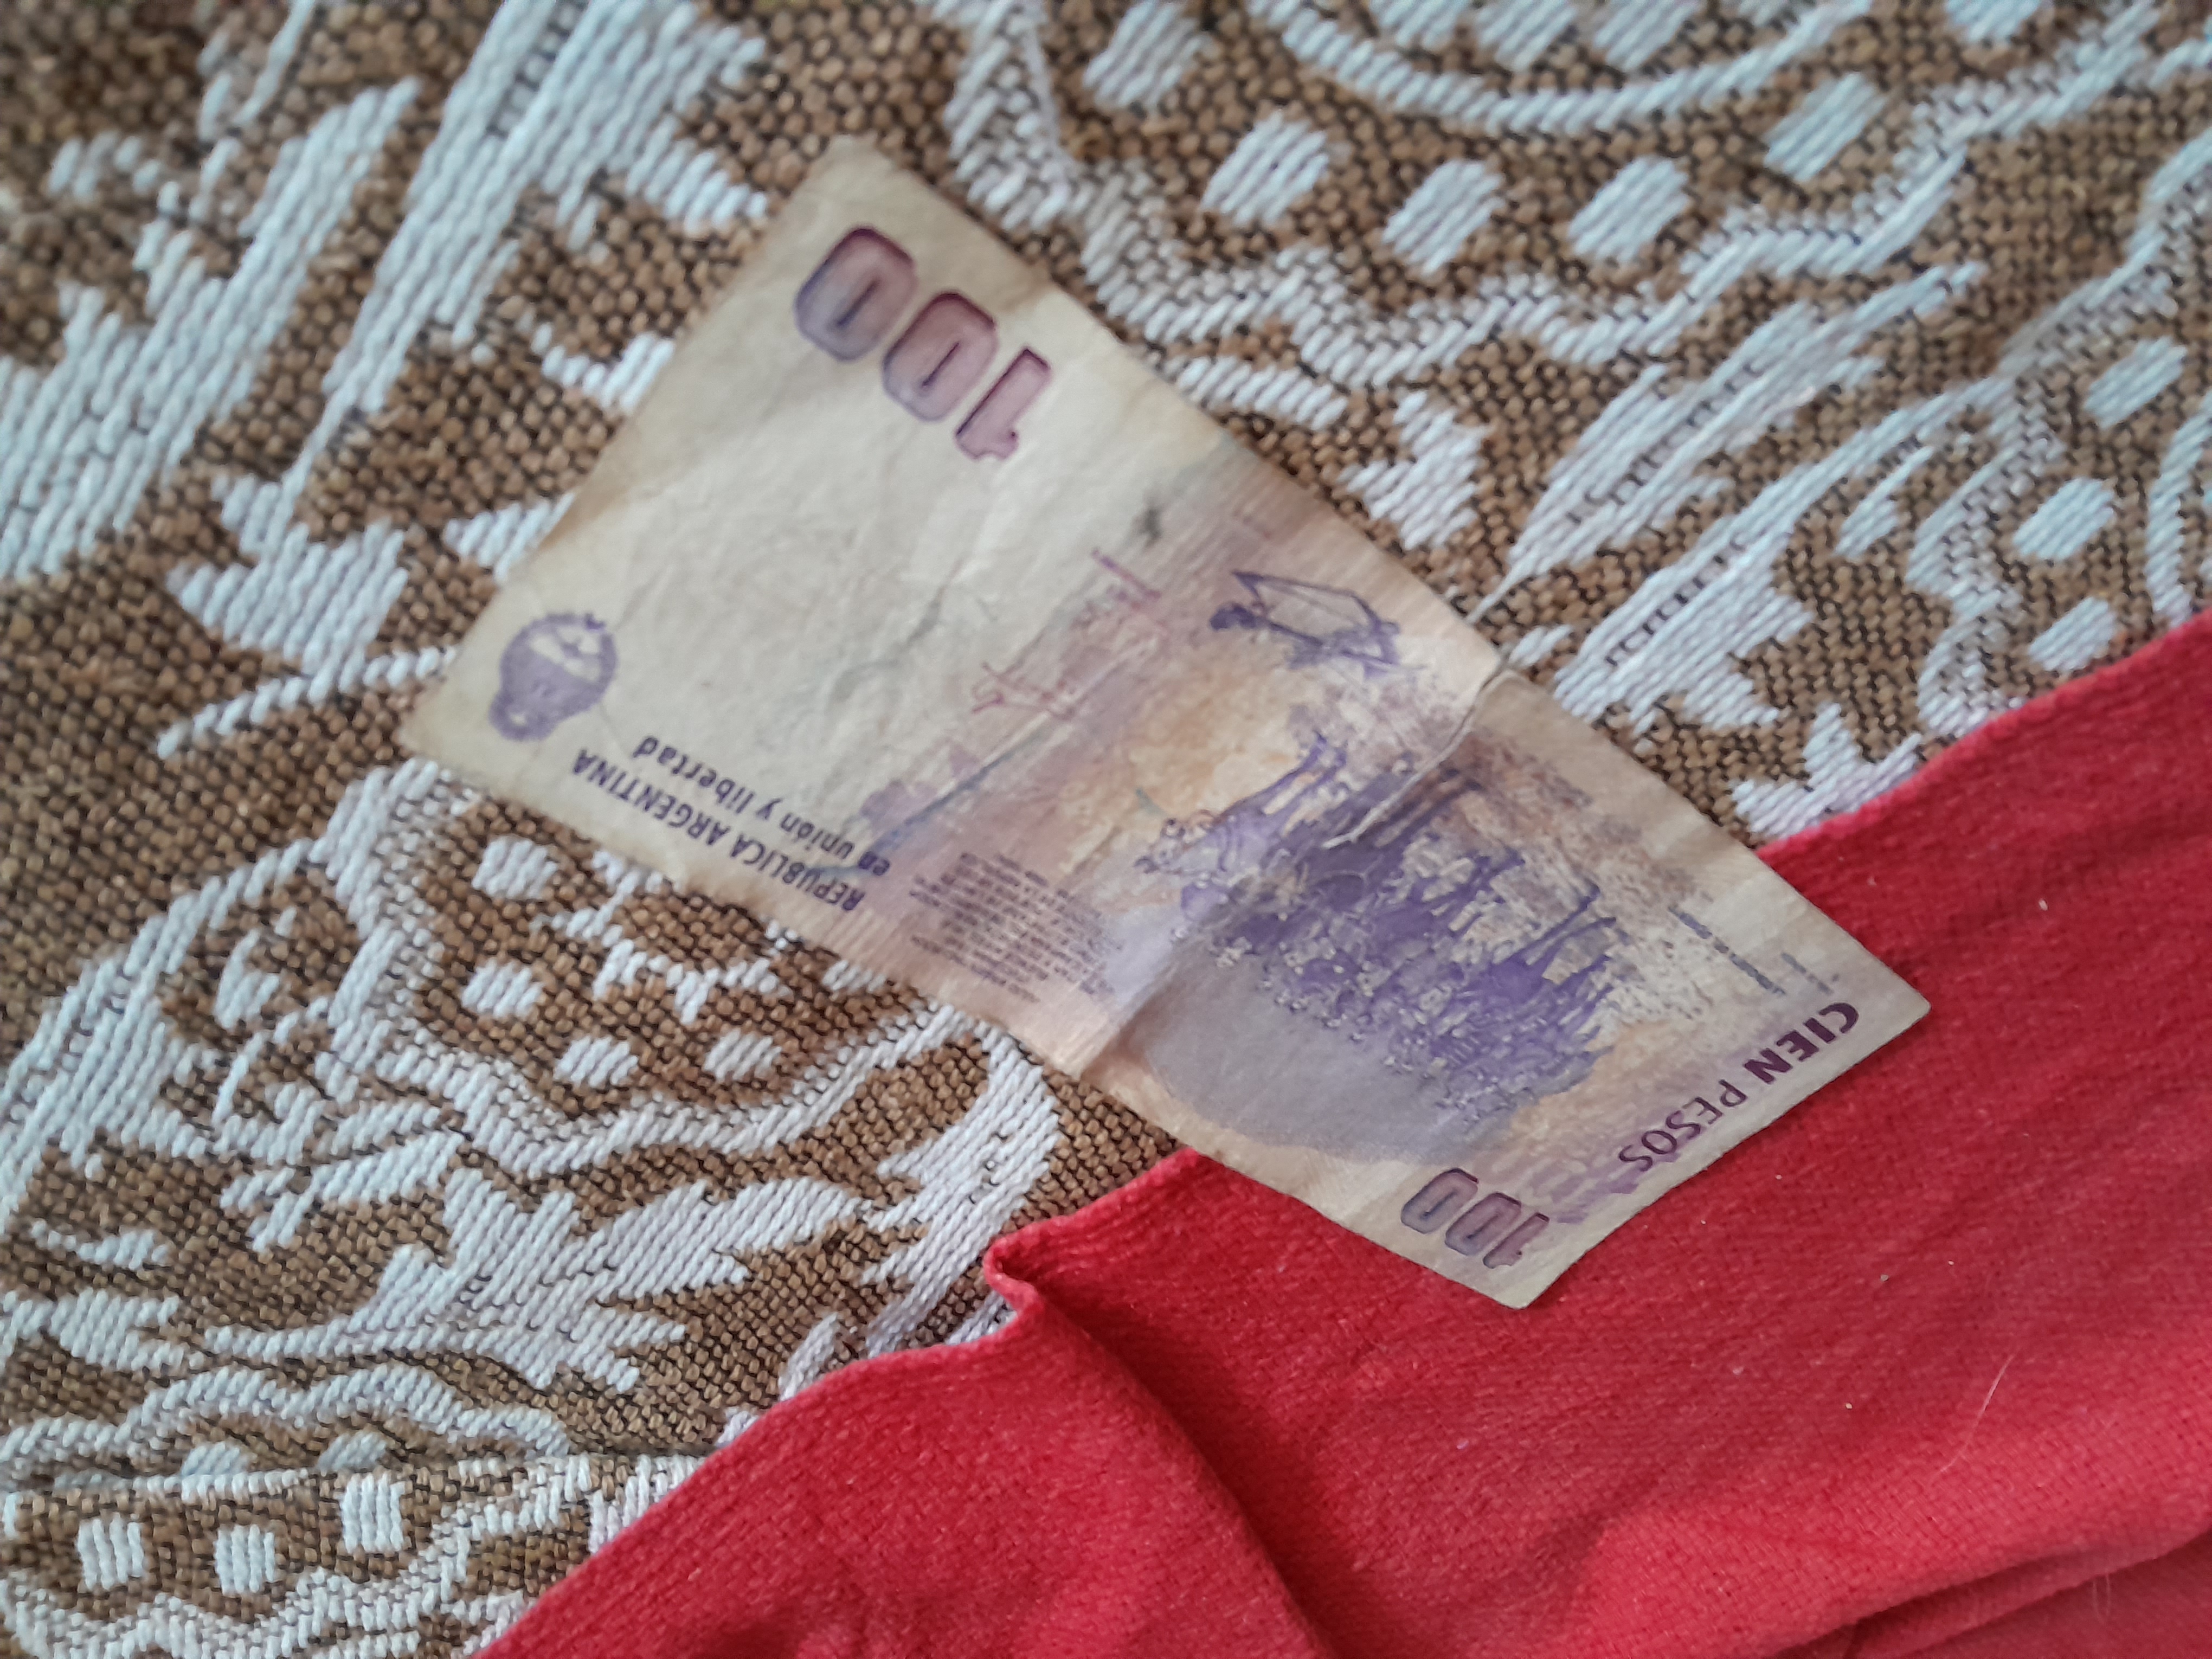
Denominación: 100